Describe the emotion expressed in this image:  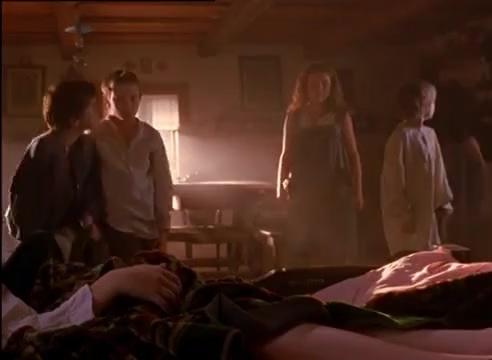
This person displays Suffering, valence and arousal with low intensity.